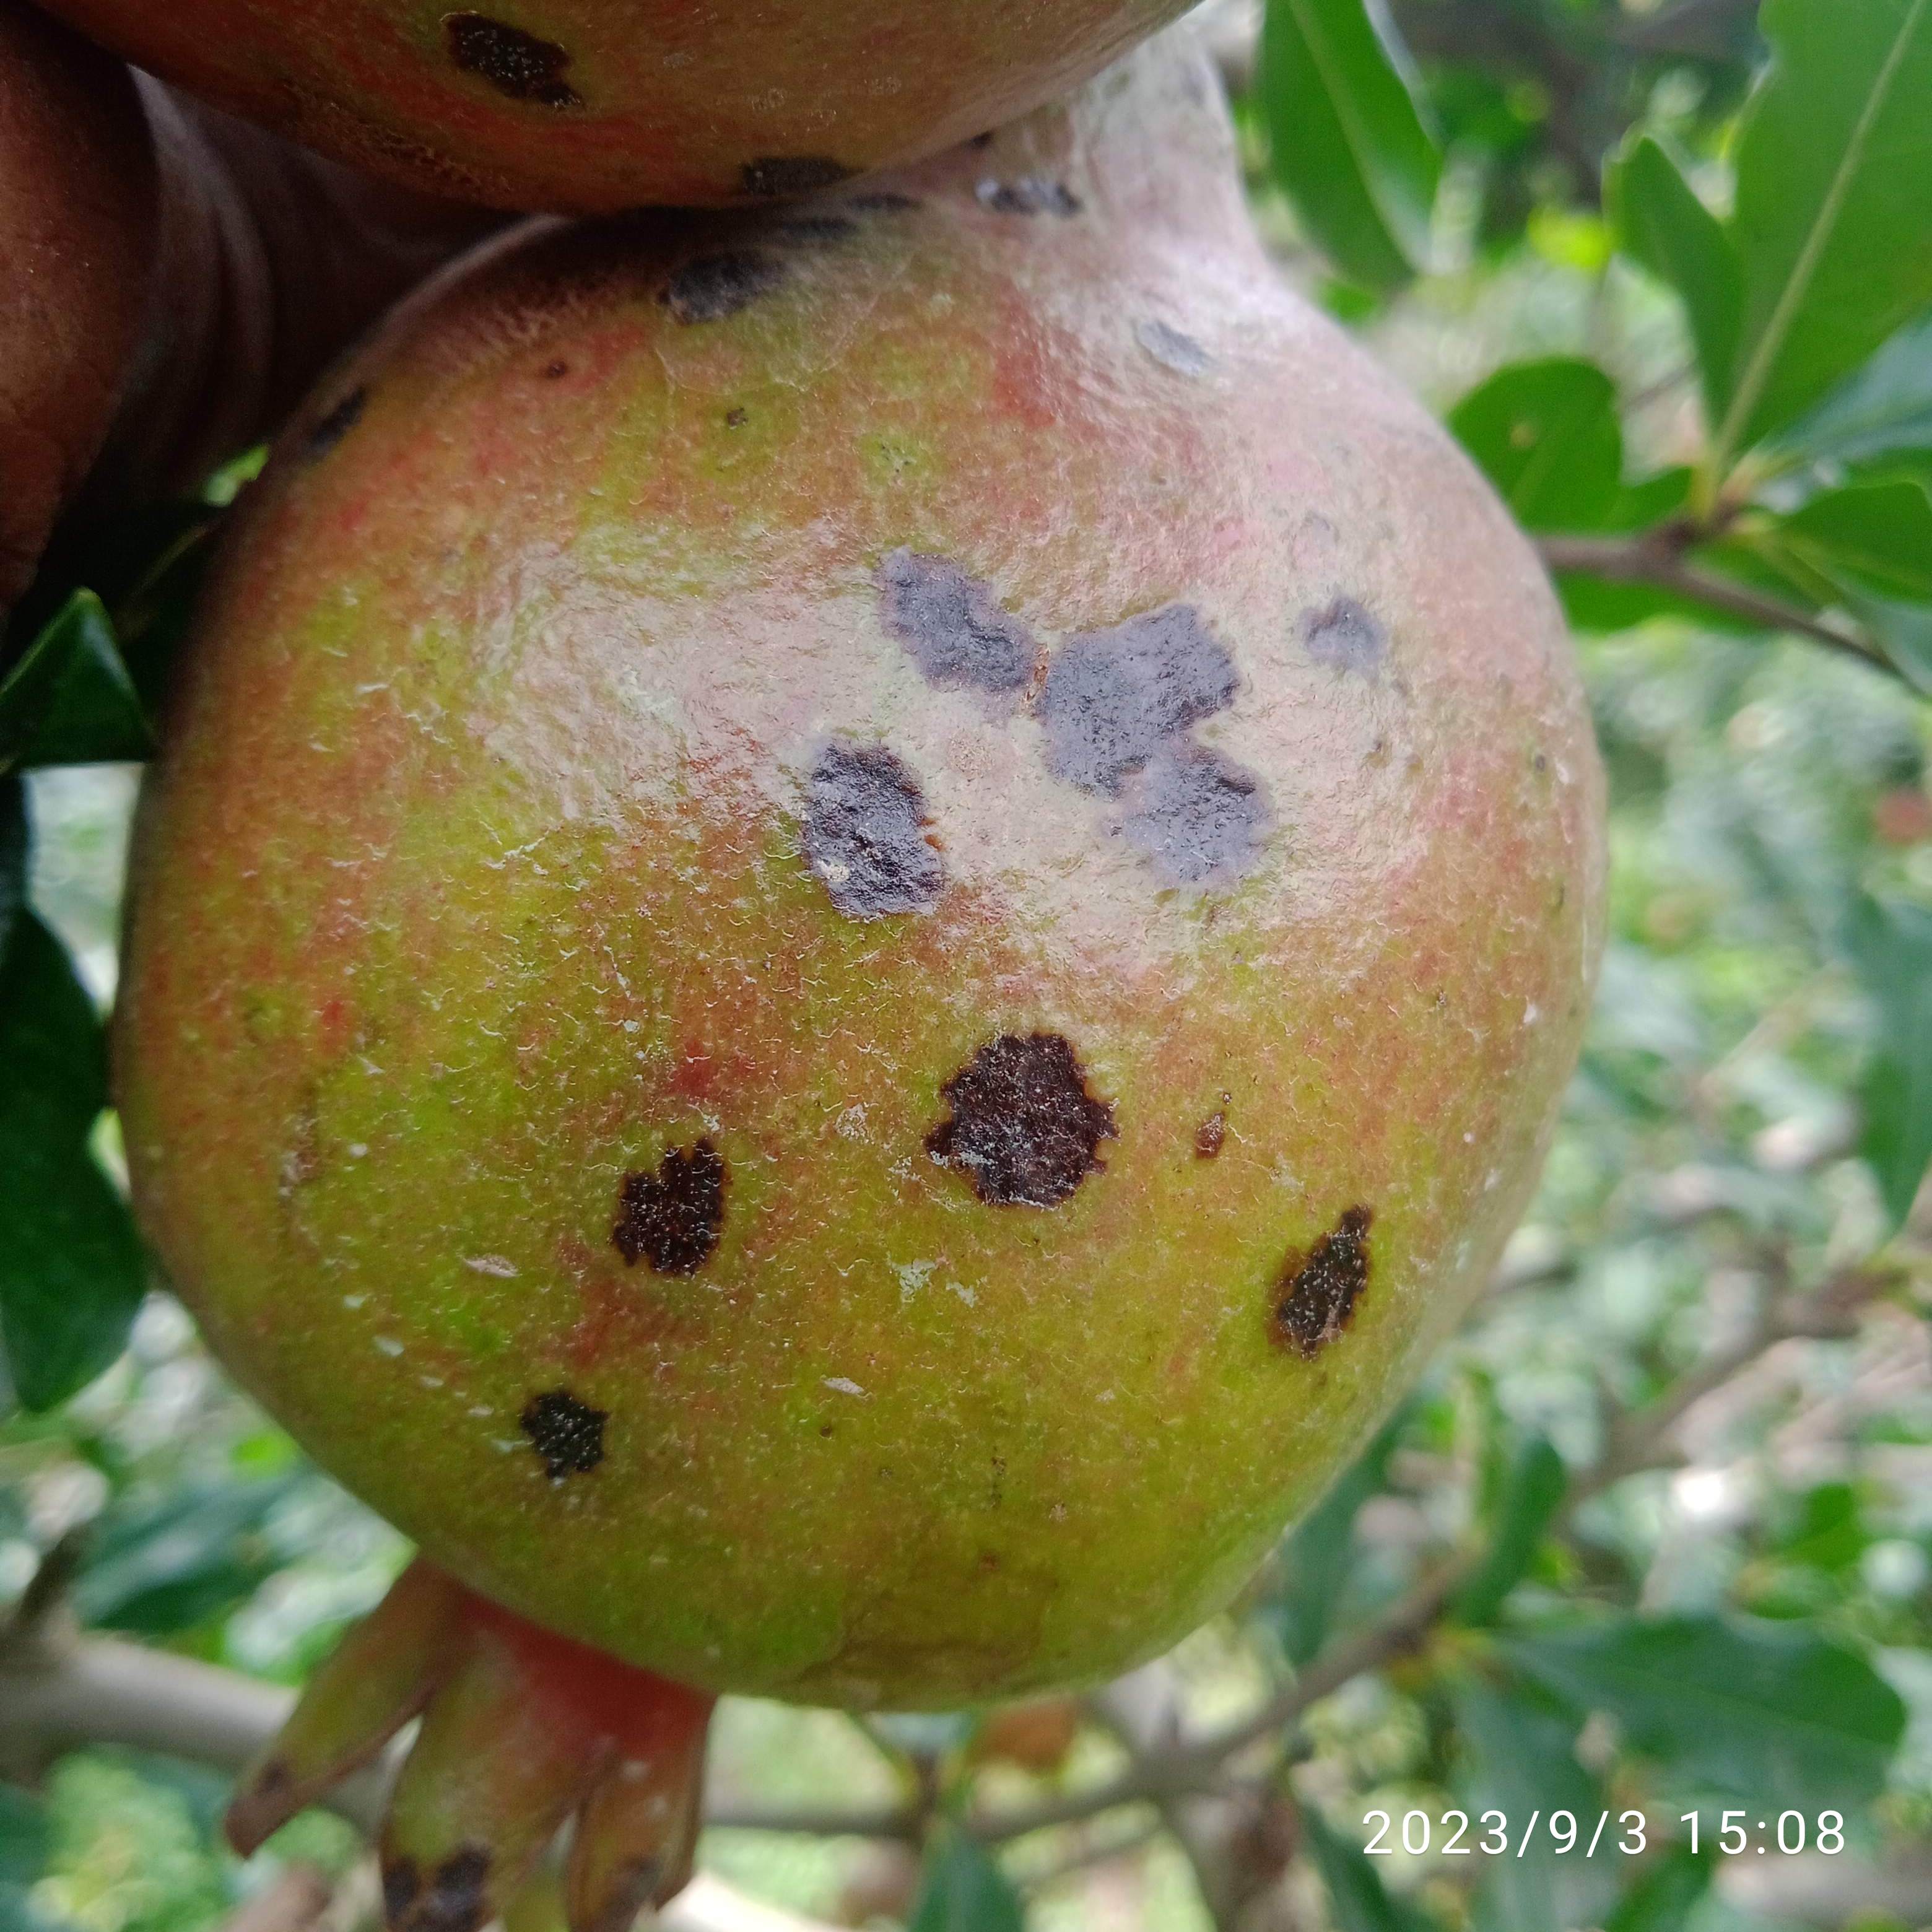
Label: Anthracnose